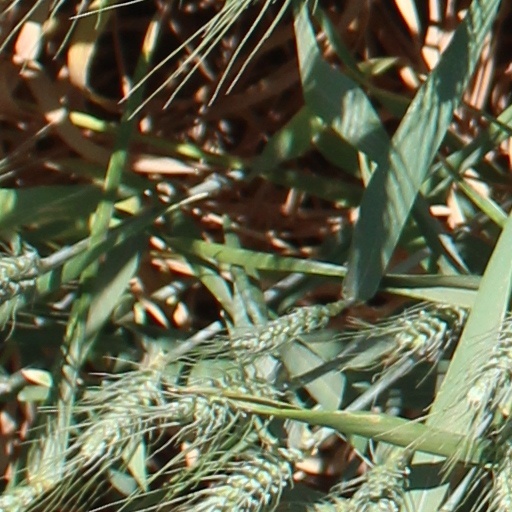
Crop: wheat